2014 Jerusalem synagogue attack

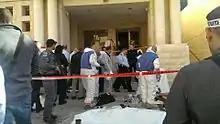
Police operations at the synagogue shortly after the attack

On the morning of 18 November 2014, two Palestinian men from Jerusalem entered Kehilat Bnei Torah synagogue, in the Har Nof neighborhood of Jerusalem, and attacked the praying congregants with axes, knives, and a gun. They killed four dual-nationality worshippers, and critically wounded a responding Druze Israeli police officer, who later died of his wounds. They also injured seven male worshippers, one of whom never woke up from a coma and died 11 months later. The two attackers were then shot dead by the police.